Sune's Summer

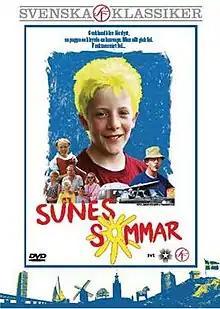
Swedish DVD cover

Sunes Summer is a Swedish comedy film directed by Stephan Apelgren, which was released to cinemas in Sweden on 25 December 1993. It is based on the chapter book with the same name, the eighth in the book series about Sune, written by Anders Jacobsson and Sören Olsson. At the 29th Guldbagge Awards, Peter Haber was nominated for the Best Actor award. The film also won a shared first-prize during the Italiafiction festival in Salerno in July 1994.